Dog park

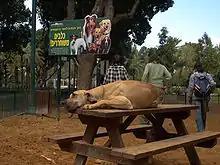
A Great Dane lounges on a picnic table in Meir Park, Tel Aviv.

Communities re-purpose pools, ice rinks, hockey rinks and tennis courts in the off season as makeshift dog parks as an inexpensive, practical, and quick way to solve a problem. Municipalities allow zoning variance and/or tax incentive, and liability waiver for these.